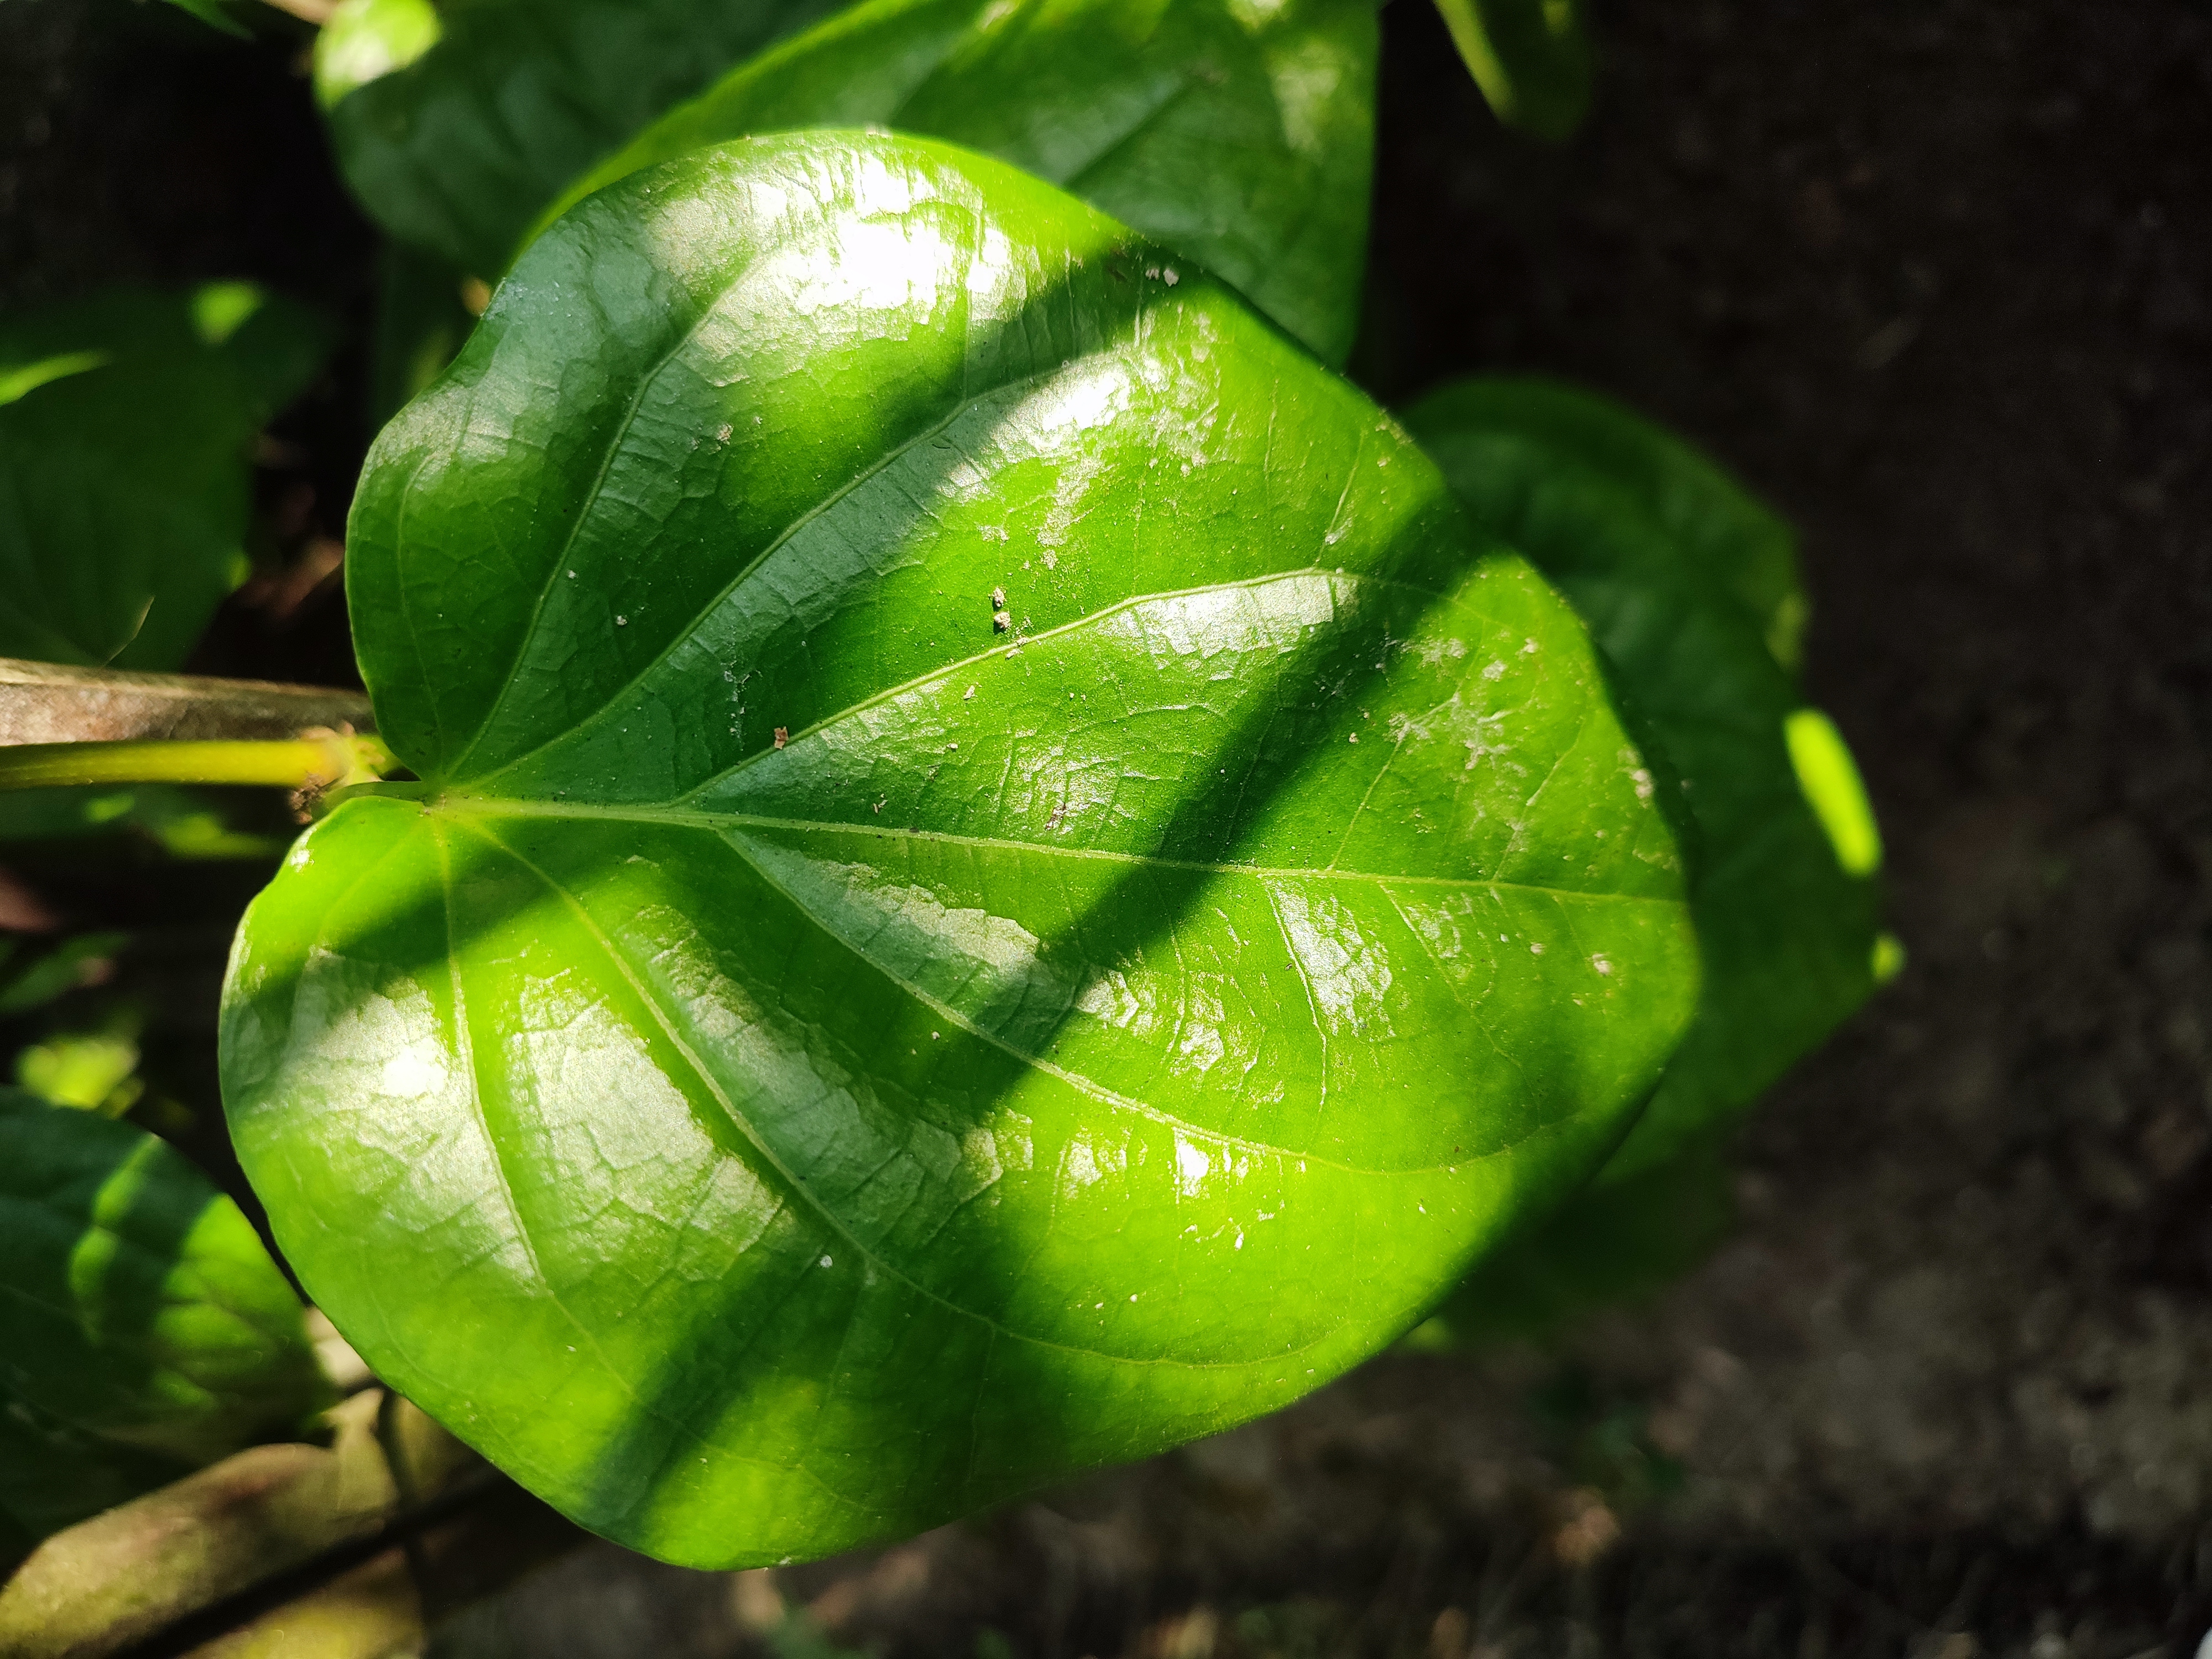
Label: Healthy_Leaf